Roger Quilter

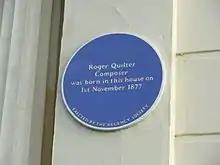
Blue plaque for Roger Quilter in Hove

Quilter was born in Hove, Sussex; a commemorative blue plaque is on the house at 4 Brunswick Square. He was a younger son of Sir William Quilter, 1st Baronet, a wealthy noted landowner, politician and art collector.